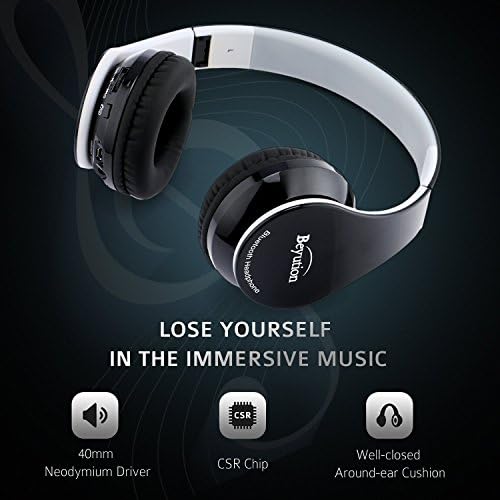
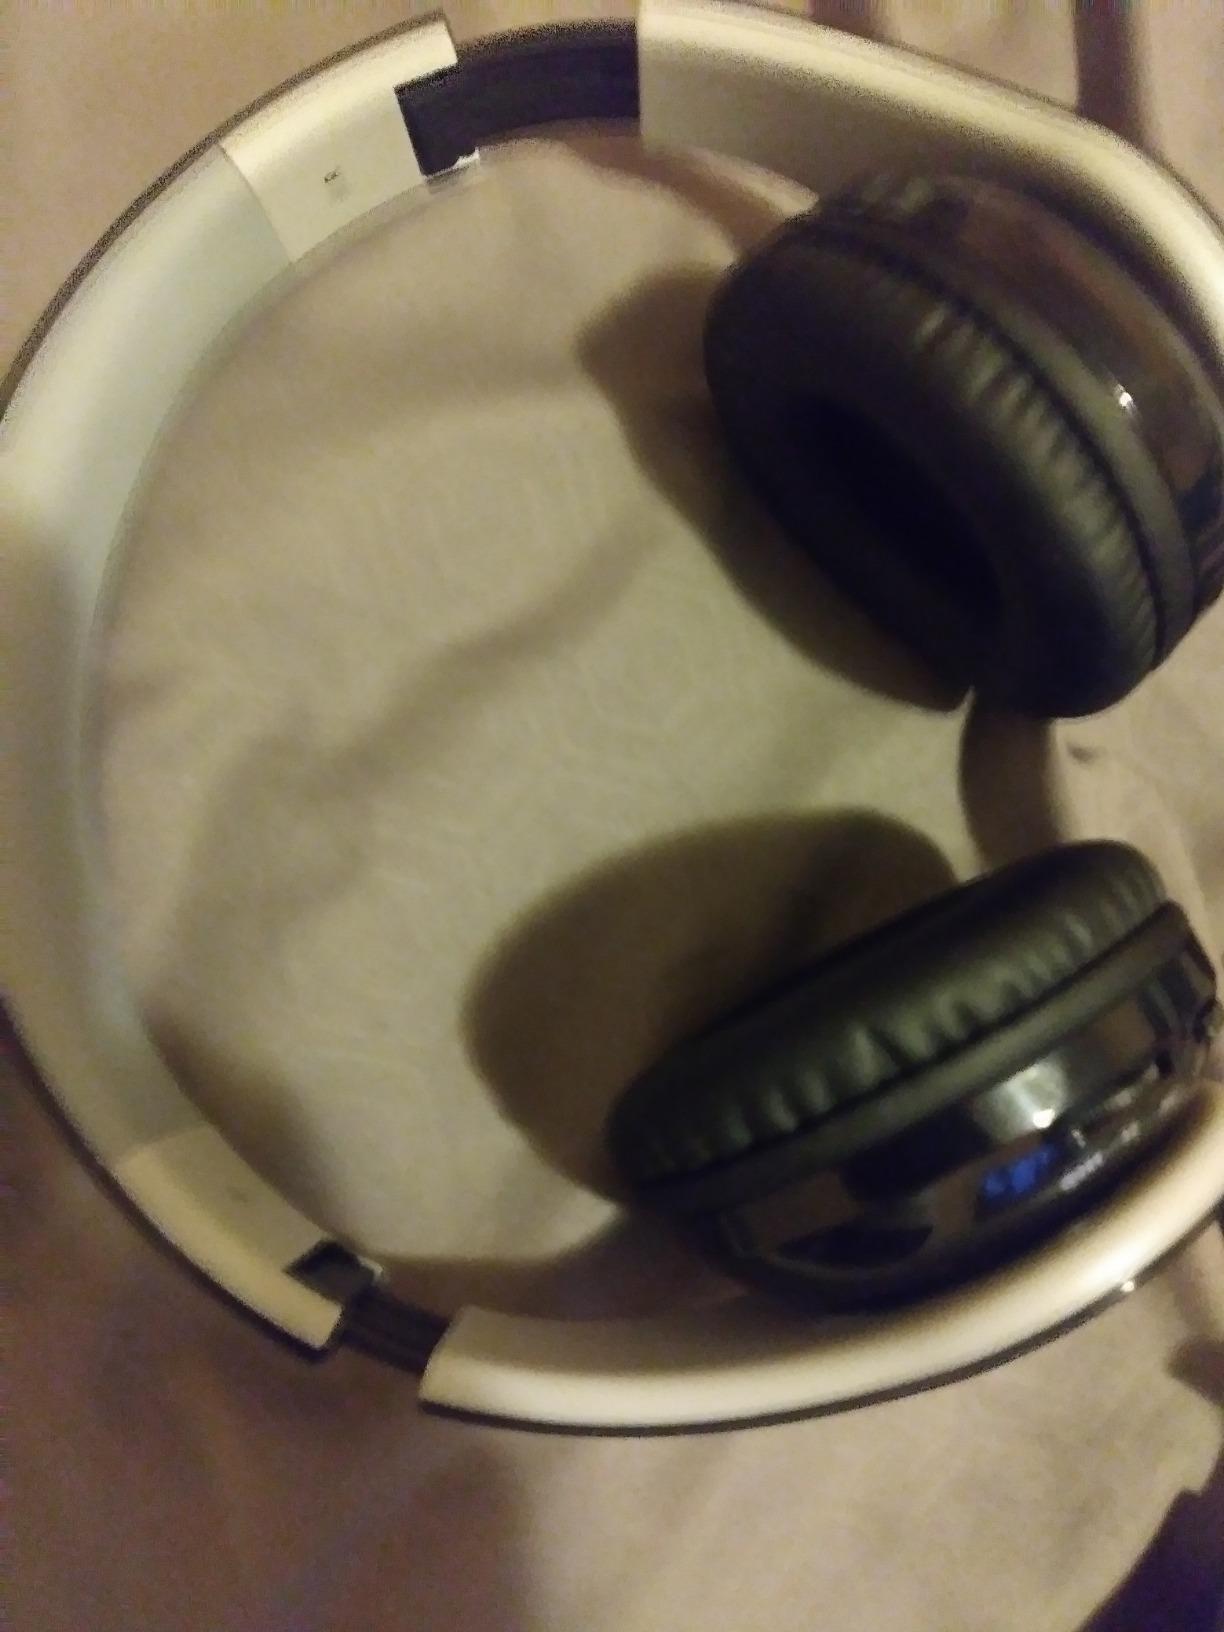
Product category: headphones
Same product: yes